Helmut Schmidt

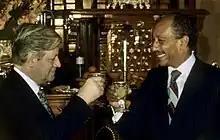
Egyptian President Anwar Sadat and Schmidt in July 1977

Schmidt became Chancellor of West Germany on 16 May 1974, after Brandt's resignation in the wake of an espionage scandal. The worldwide economic recession was the main problem his administration faced, and Schmidt took a tough and disciplined line, in reduction of public spending. Schmidt was also active in improving relations with France. Together with the French President Valéry Giscard d'Estaing, he was one of the fathers of the world economic summits, the first of which assembled in 1975. In 1975, he was a signatory of the Helsinki Accords to create the Conference for Security and Co-operation in Europe, the precursor of today's OSCE. In 1978, he helped set up the European Monetary System (EMS).